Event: Nepal Earthquake
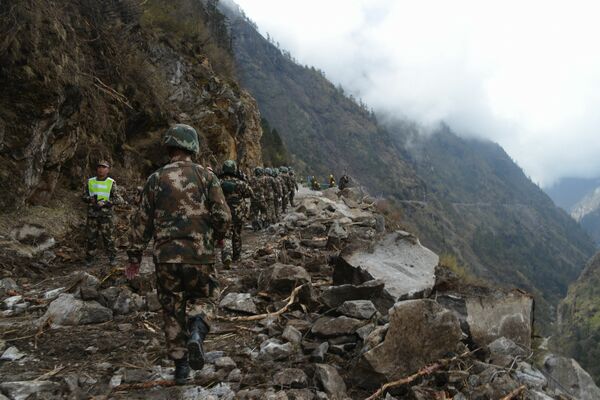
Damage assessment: no_damage